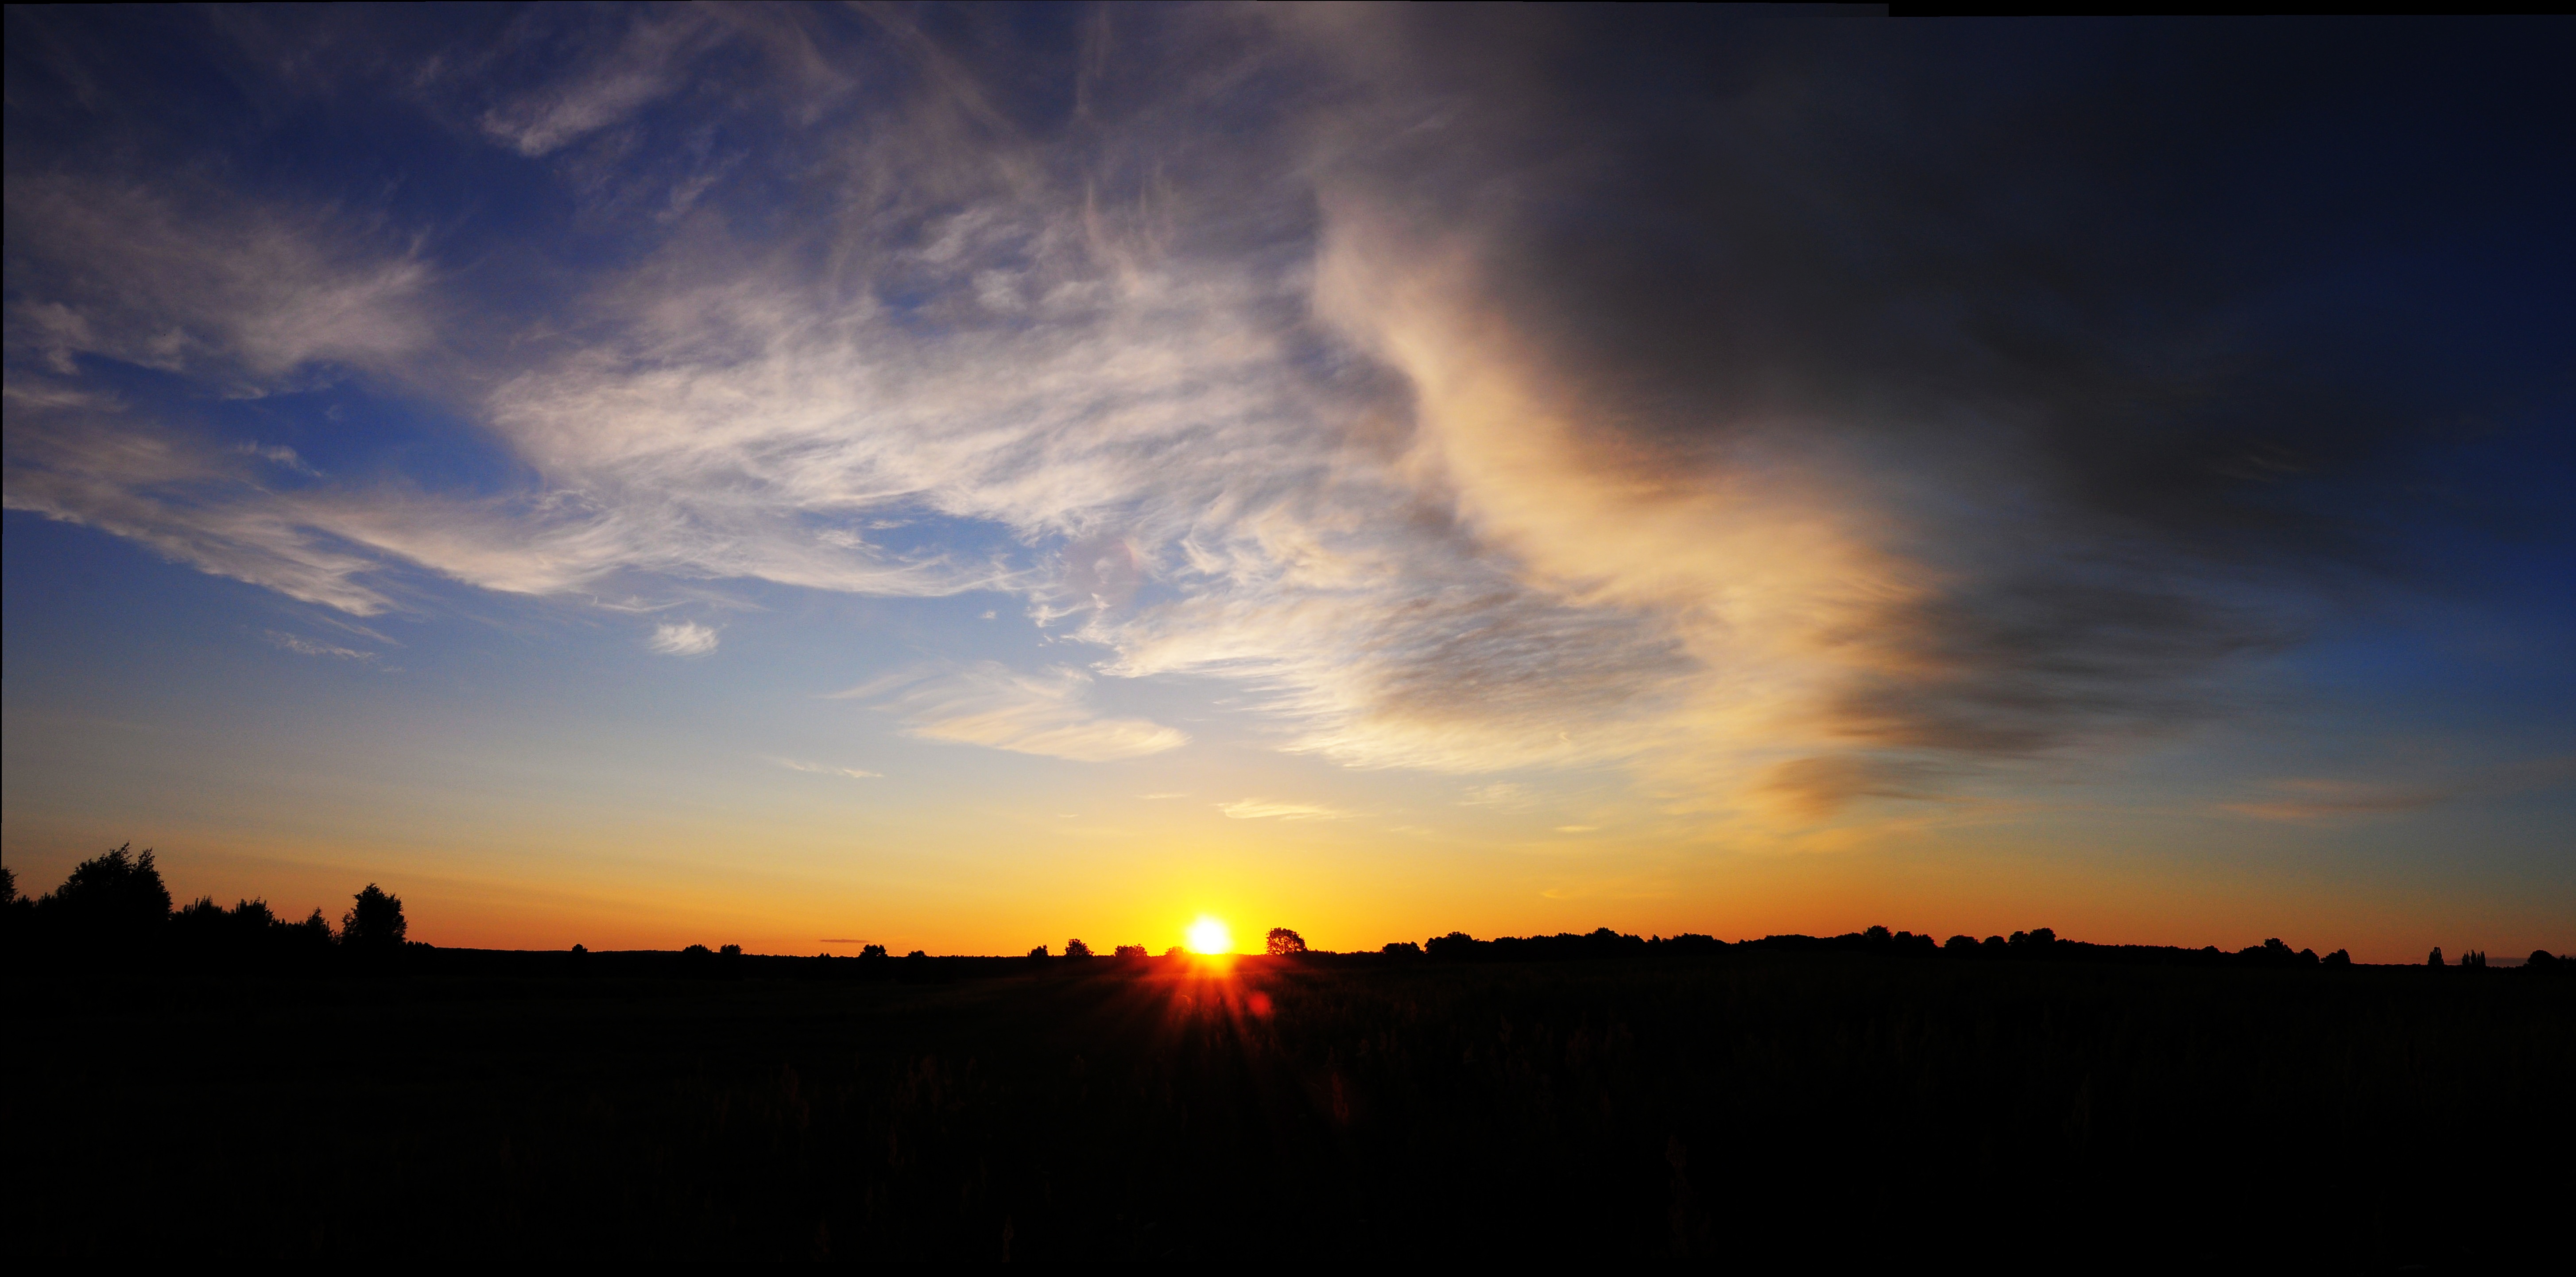
landscape, horizon, cloud, sky, sun, sunrise, sunset, sunlight, morning, view, dawn, atmosphere, dusk, evening, in the morning, clouds, the sun, afterglow, the beginning of the day, the silence, red sky at morning